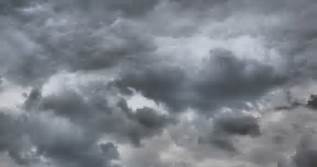
Weather: cloudy or overcast